Springfield High School (Tennessee)

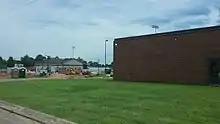
The school's football field near completion in June 2017

The football team began in 1911. The school's former football stadium, opened in 1939, is named for coach W. Boyce Smith, who coached from 1928–1971 and compiled a record of 288–166–34 (a winning percentage of 69.6%).